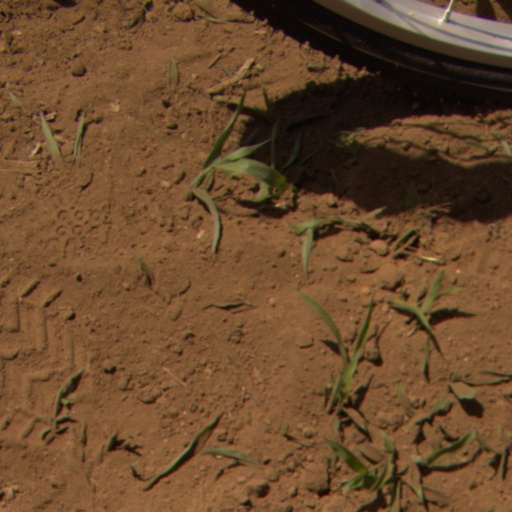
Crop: Jerusalem artichoke